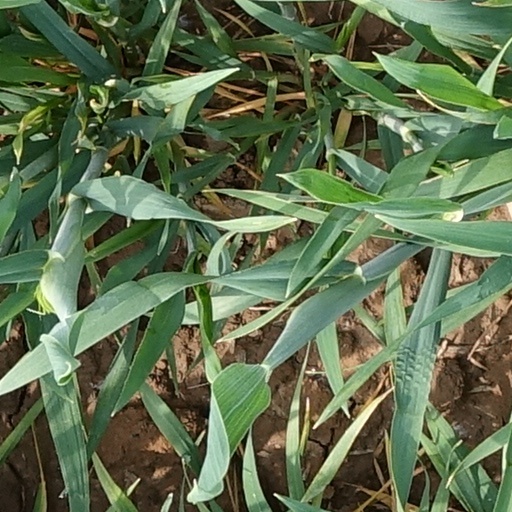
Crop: wheat